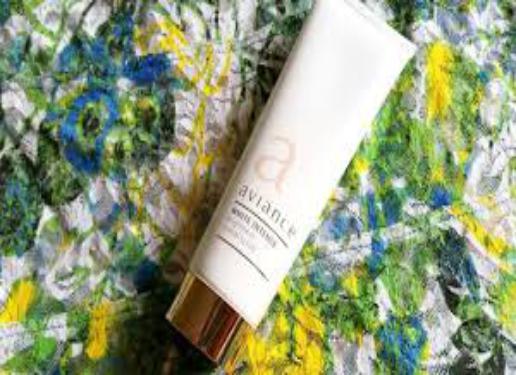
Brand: Aviance Cosmetics
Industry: Necessities